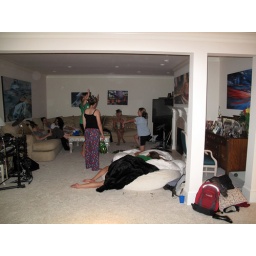
marika blacked out face down in a bean bag